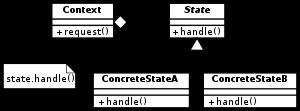
Le patron état est un patron de conception, de la famille des patrons comportementaux.